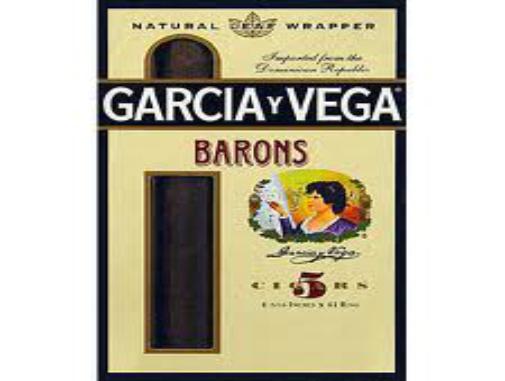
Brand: Garcia Y Vega
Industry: Others